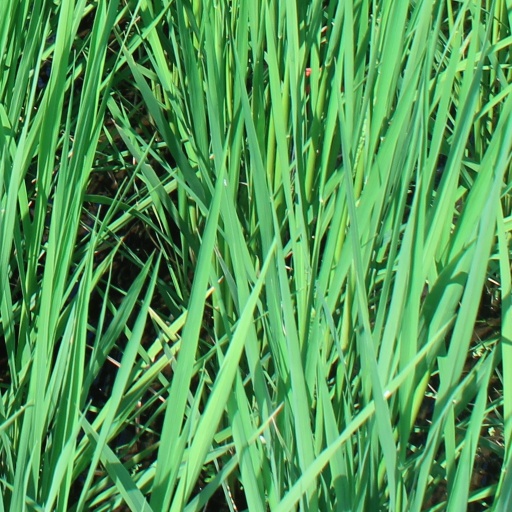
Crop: rice